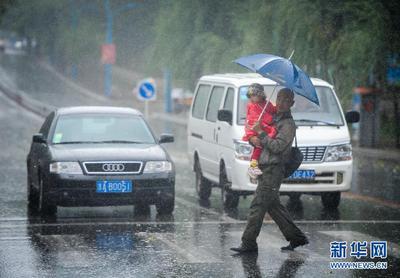
Weather: rain or strom